Independence Day (Malaysia)

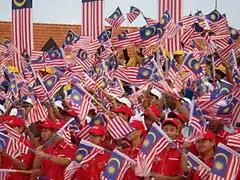
Children waving the Malaysian flag on Independence Day in 2012

Independence Day, also known as National Day, is the independence day of the Federation of Malaya from the British Empire. It commemorates the Malayan Declaration of Independence of 31 August 1957, and is defined in article 160 of the Constitution of Malaysia. The day is marked by official and unofficial ceremonies and observances across the country.